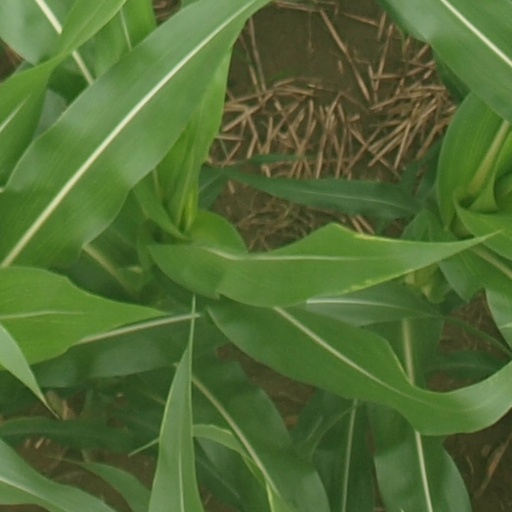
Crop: maize; corn